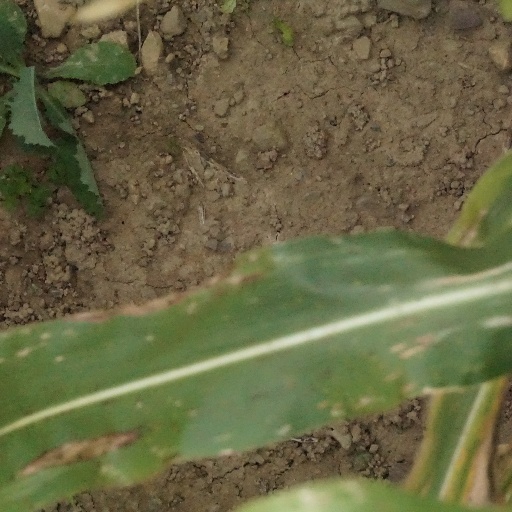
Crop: maize; corn